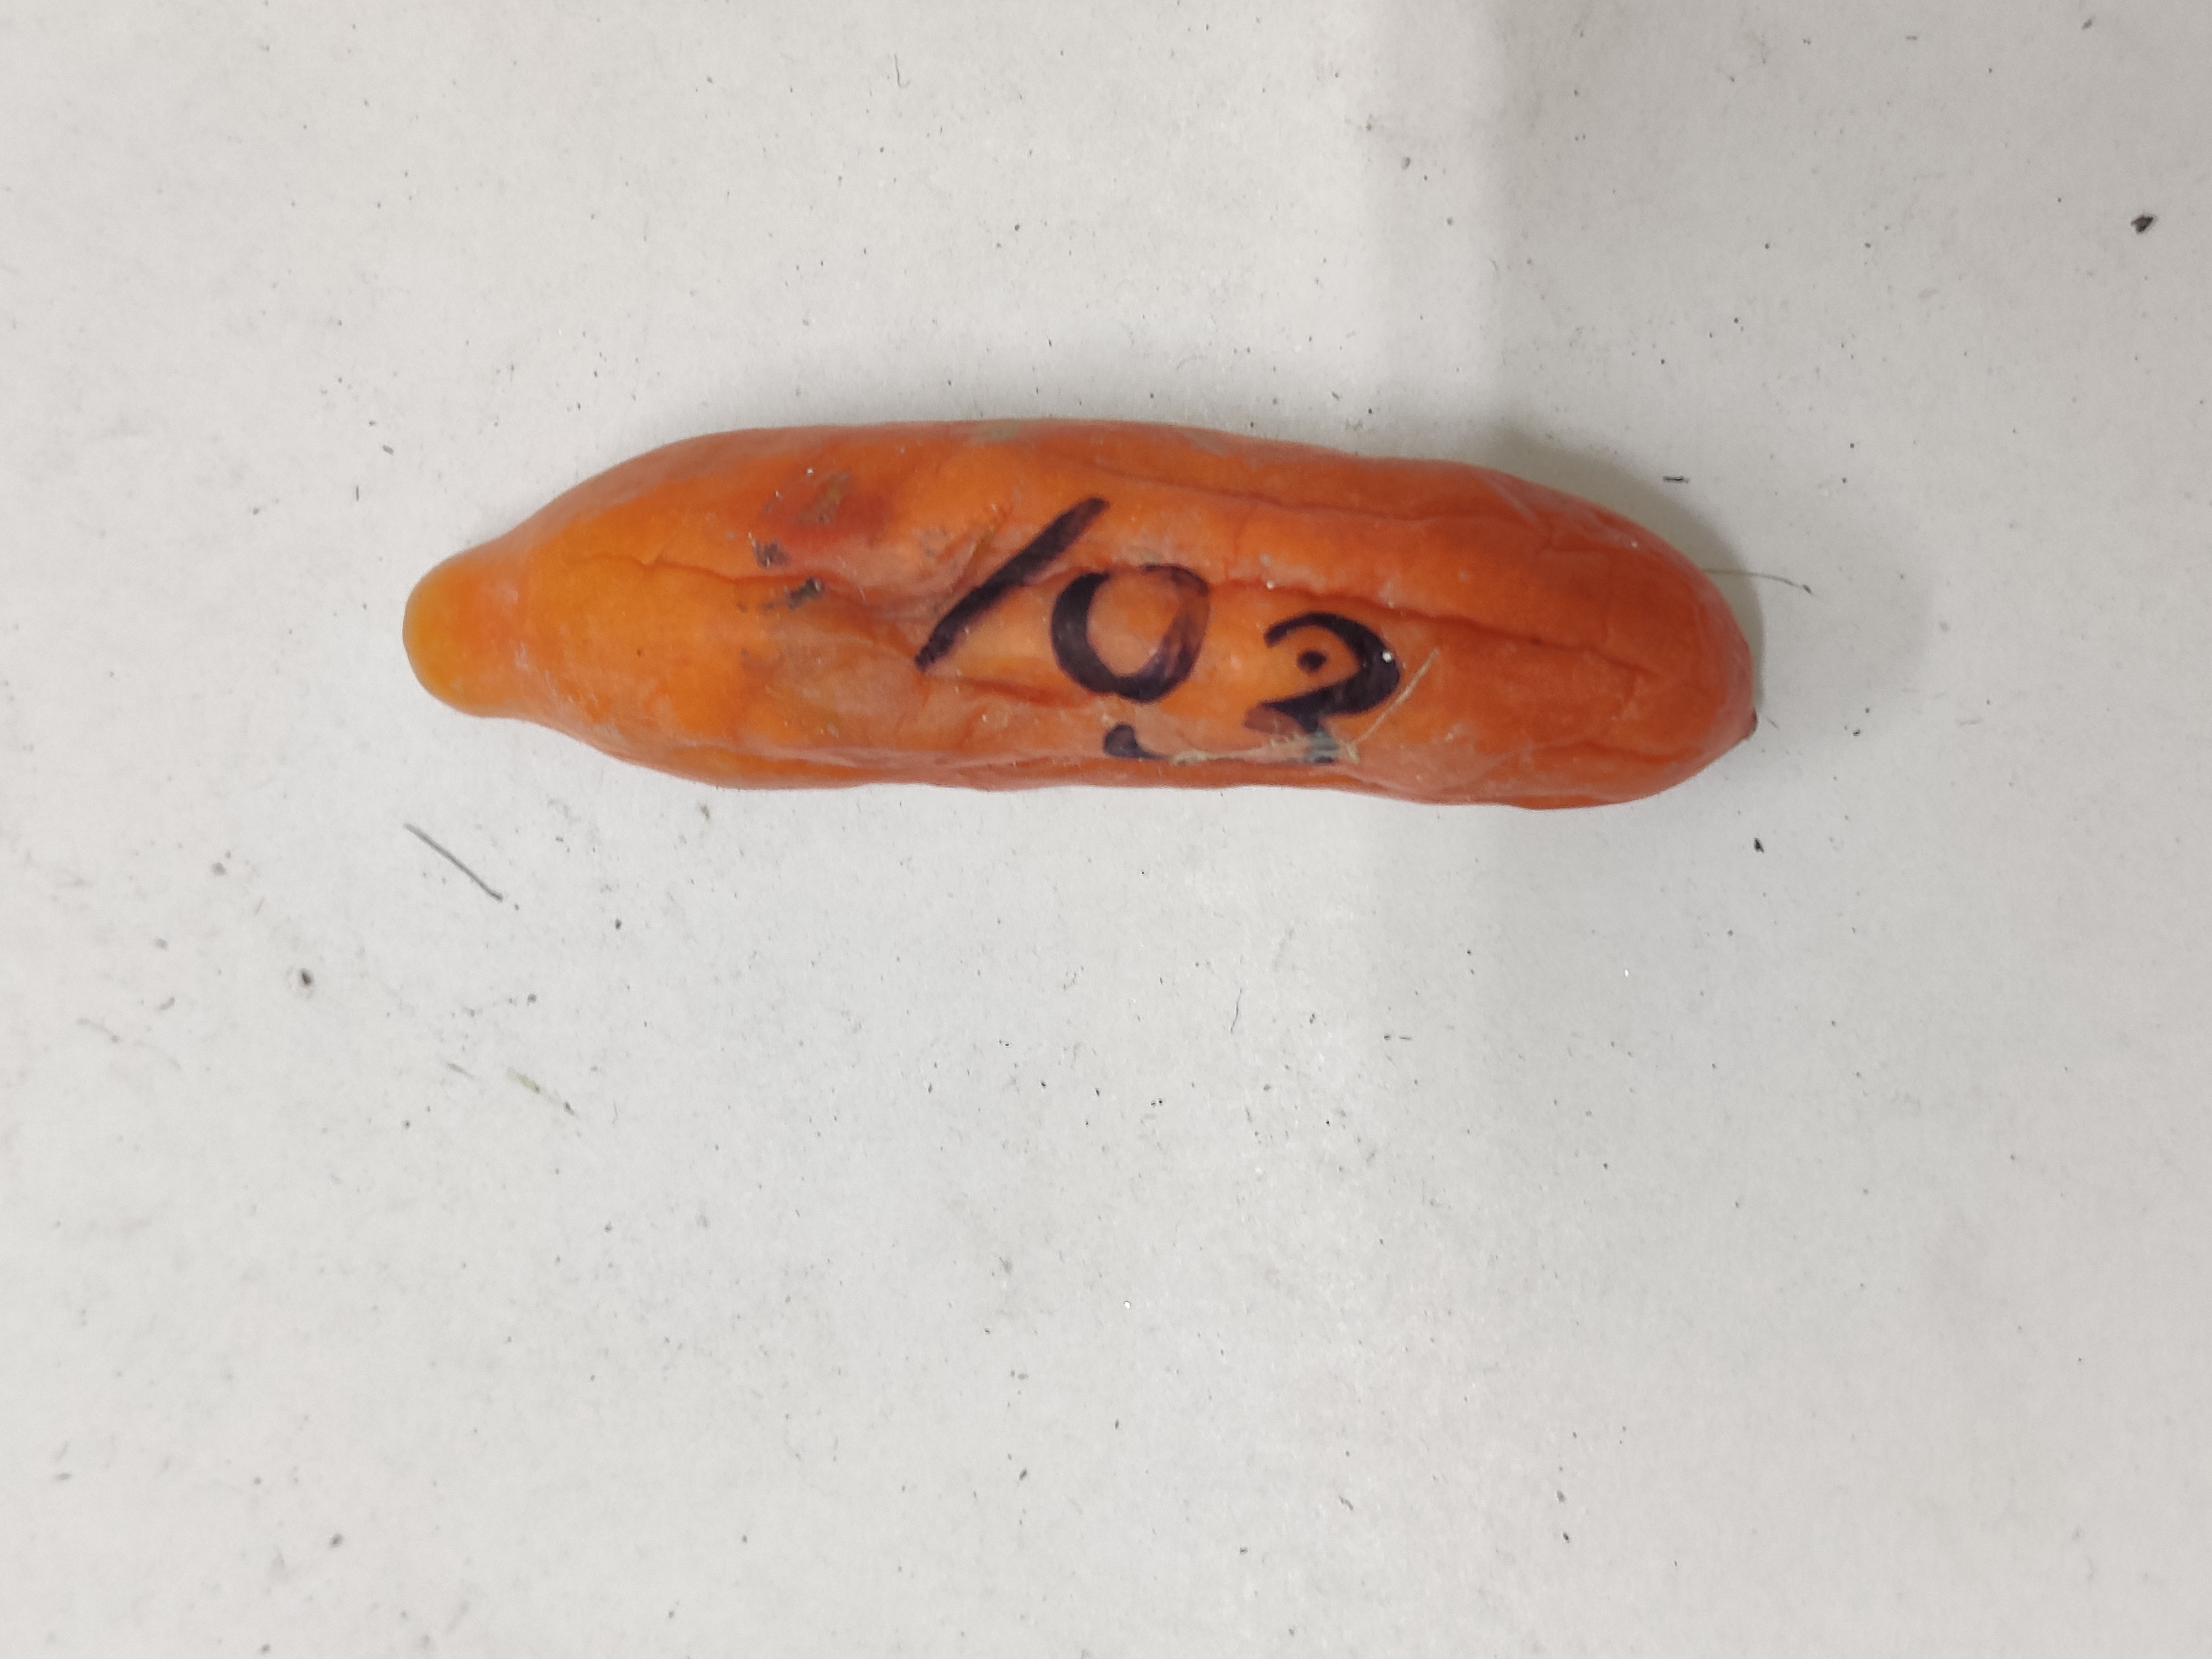
Crop: Ivy Gourd
Condition: Severely Damaged